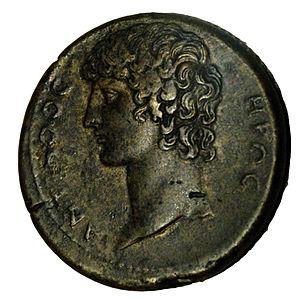
Médaillon en bronze frappé par Smyrne sous le règne de l'empereur Hadrien (117-138 ap. J.-C.), sous la magistrature de Polémon. Revers